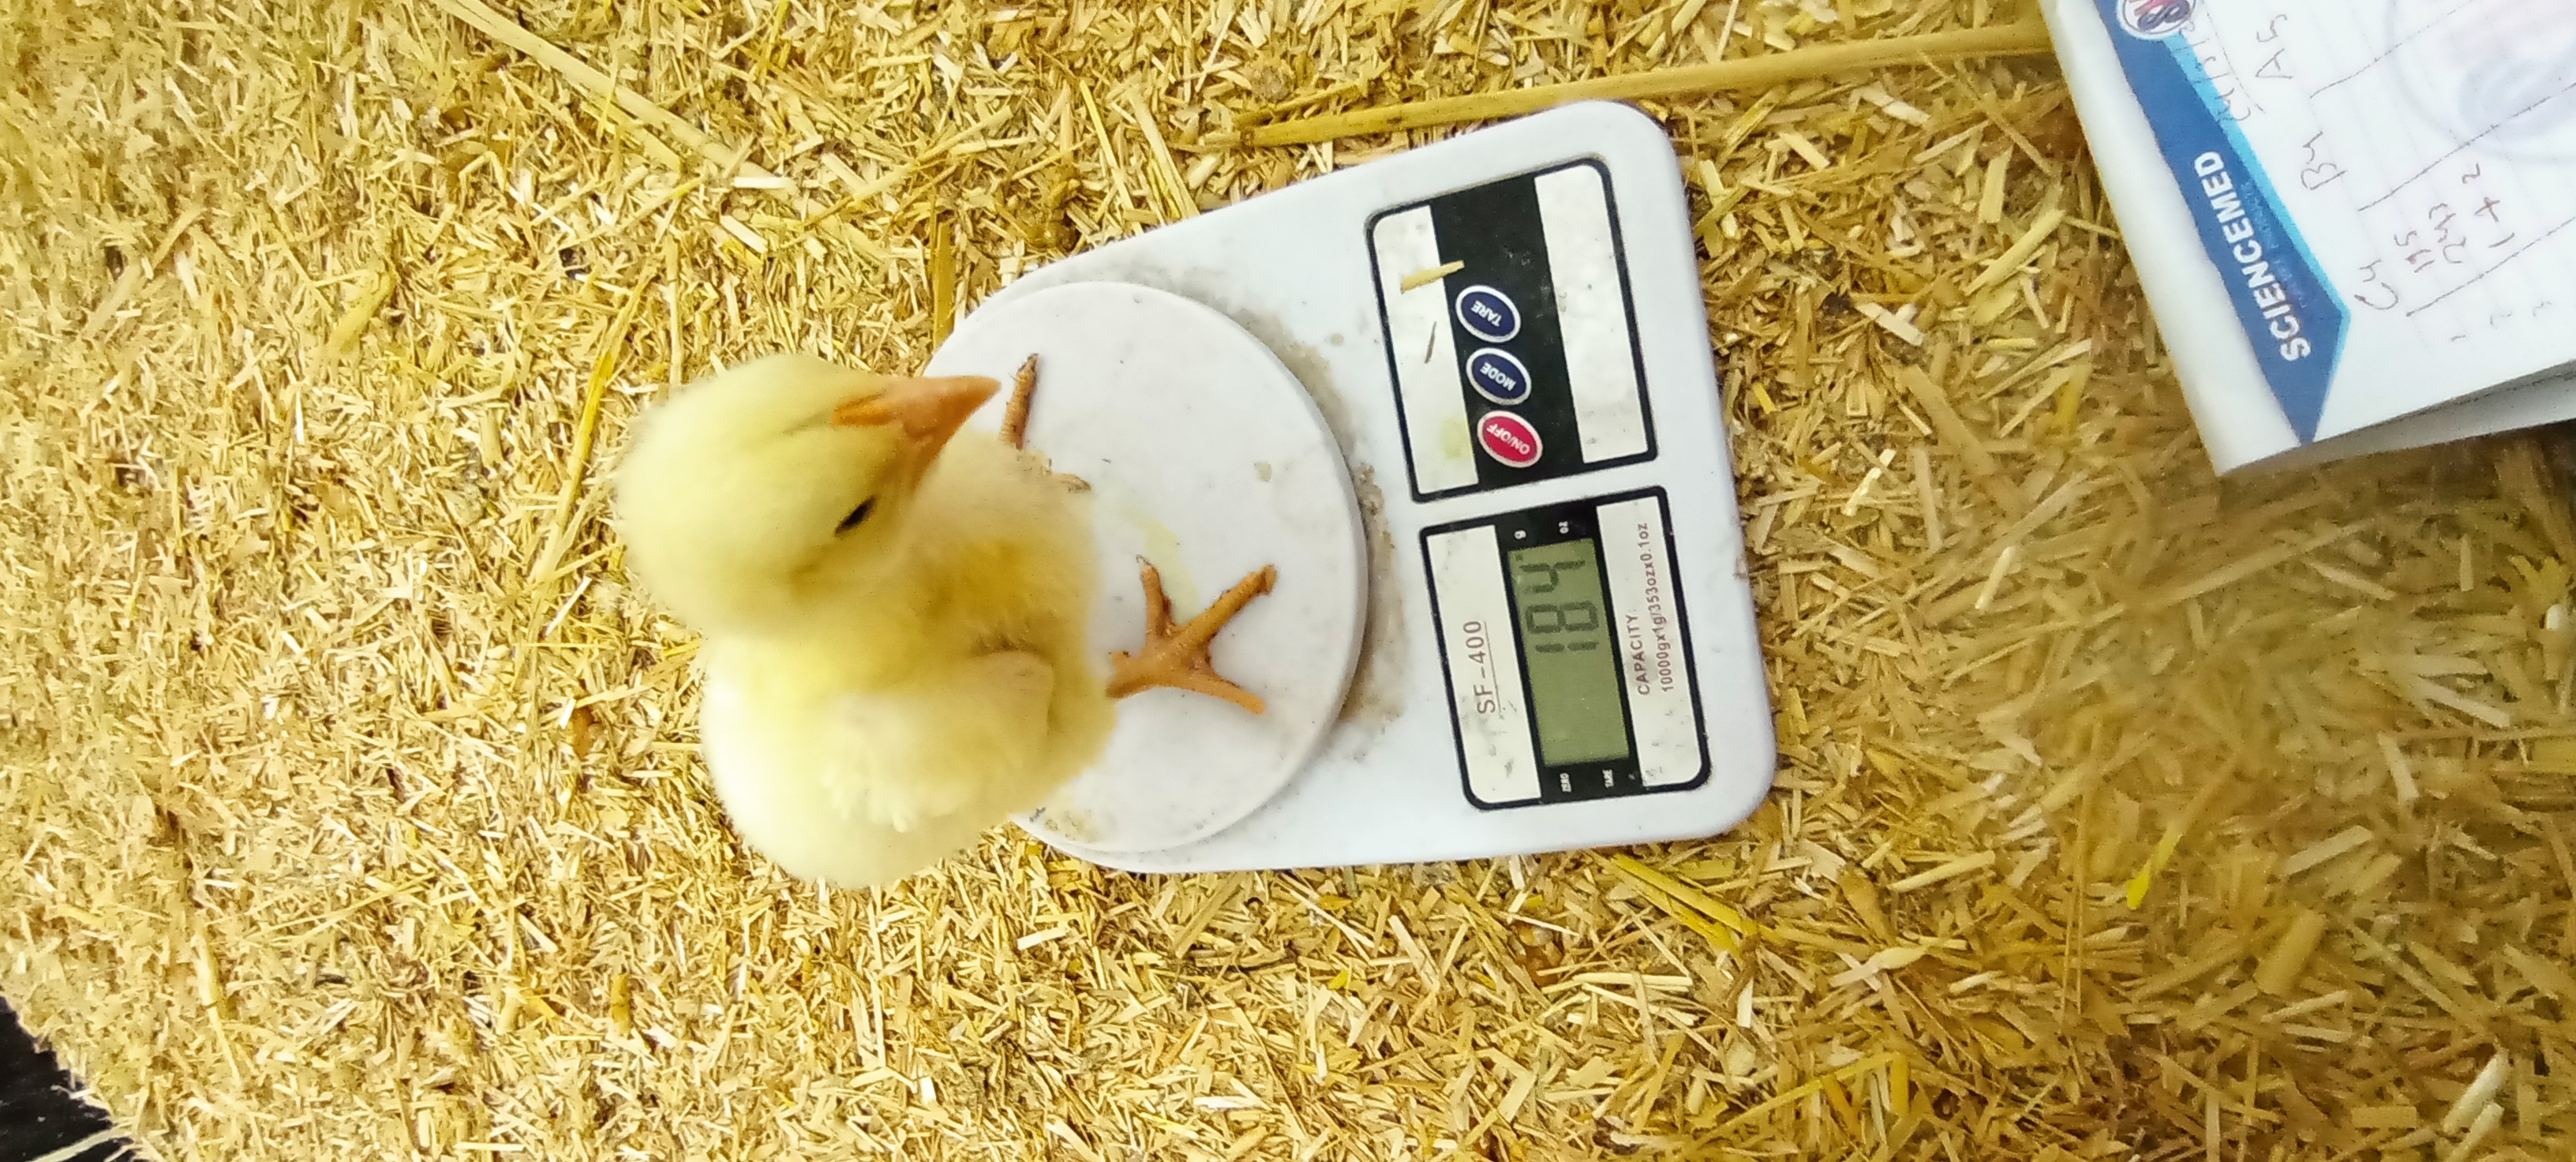
Weight: 184 g